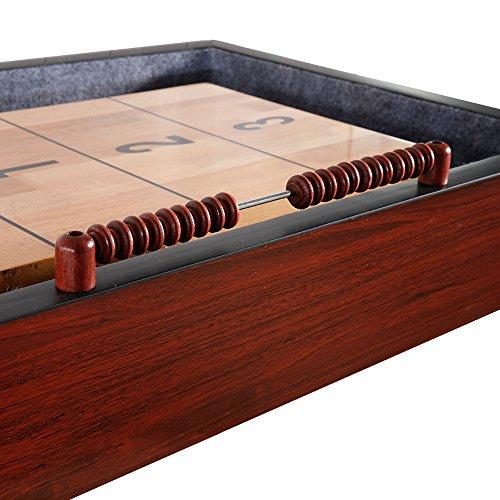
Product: Challenger Shuffleboard Table w Dark Cherry Finish, Hardwood Playfield and Storage Cabinets
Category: Sports & Outdoors | Sports & Fitness | Leisure Sports & Game Room | Arcade & Table Games | Shuffleboard | Shuffleboard Tables
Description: Antique bronze cabinet hinges and a dark cherry laminate add a classic, vintage look to this stylish table.
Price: $748.00 - $2,024.91
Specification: Product Dimensions:         98 x 15 x 31 inches ; 262 pounds    |Shipping Weight: 262 pounds (View shipping rates and policies)|ASIN: B077V954YD|    #22    in Shuffleboard Tables